Birkerød

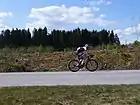
Martin Toft Madsen, 2016

Birkerød is served by Birkerød railway station which is located on the Hillerød radial of Copenhagen's S-train network. The station is served regularly by trains on the A-line which have a journey time to central Copenhagen of around 20 minutes.